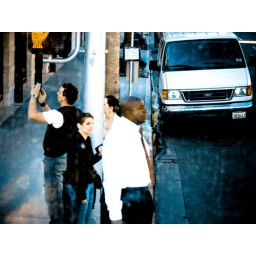
Snapped this picture of Magic Johnson standing on a street corner in Beverly Hills.